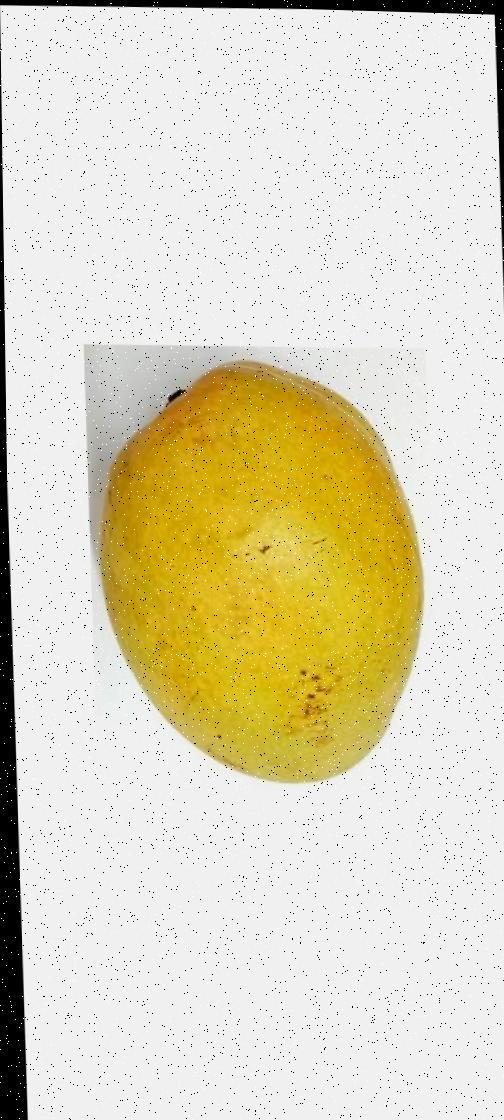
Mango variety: Bari-11